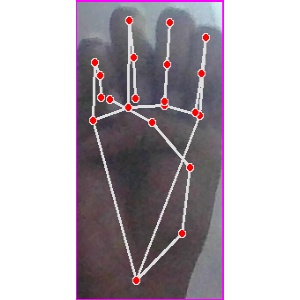
अक्षर: म